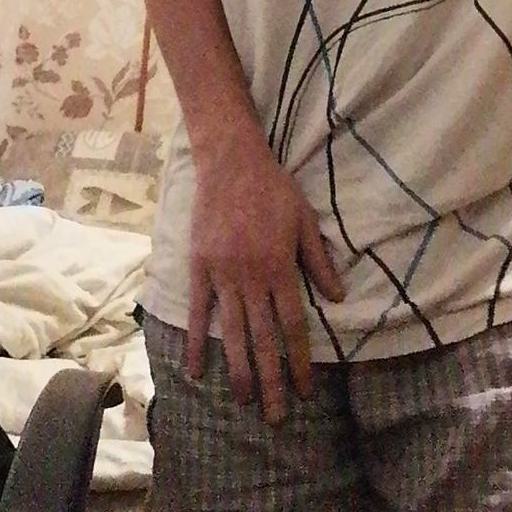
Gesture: no_gesture